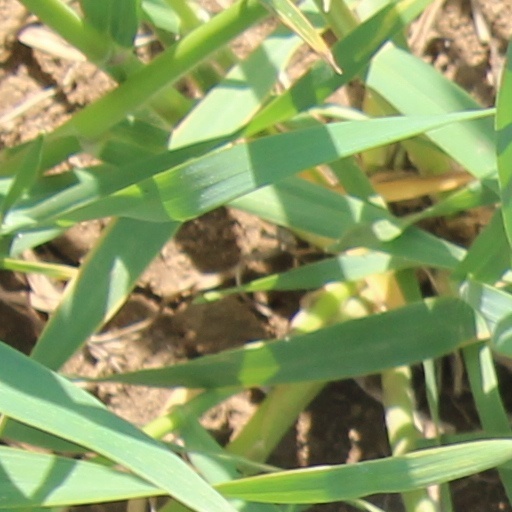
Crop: wheat